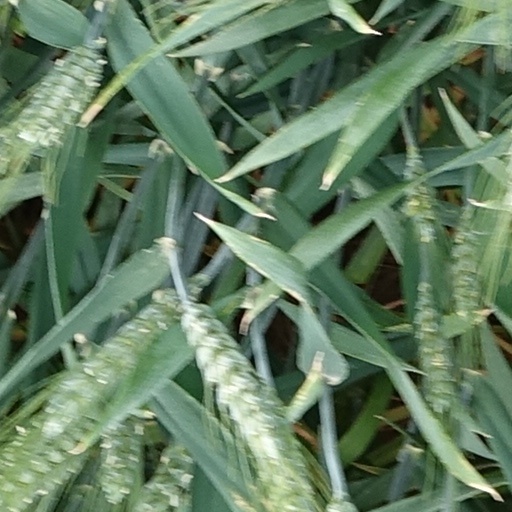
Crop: wheat